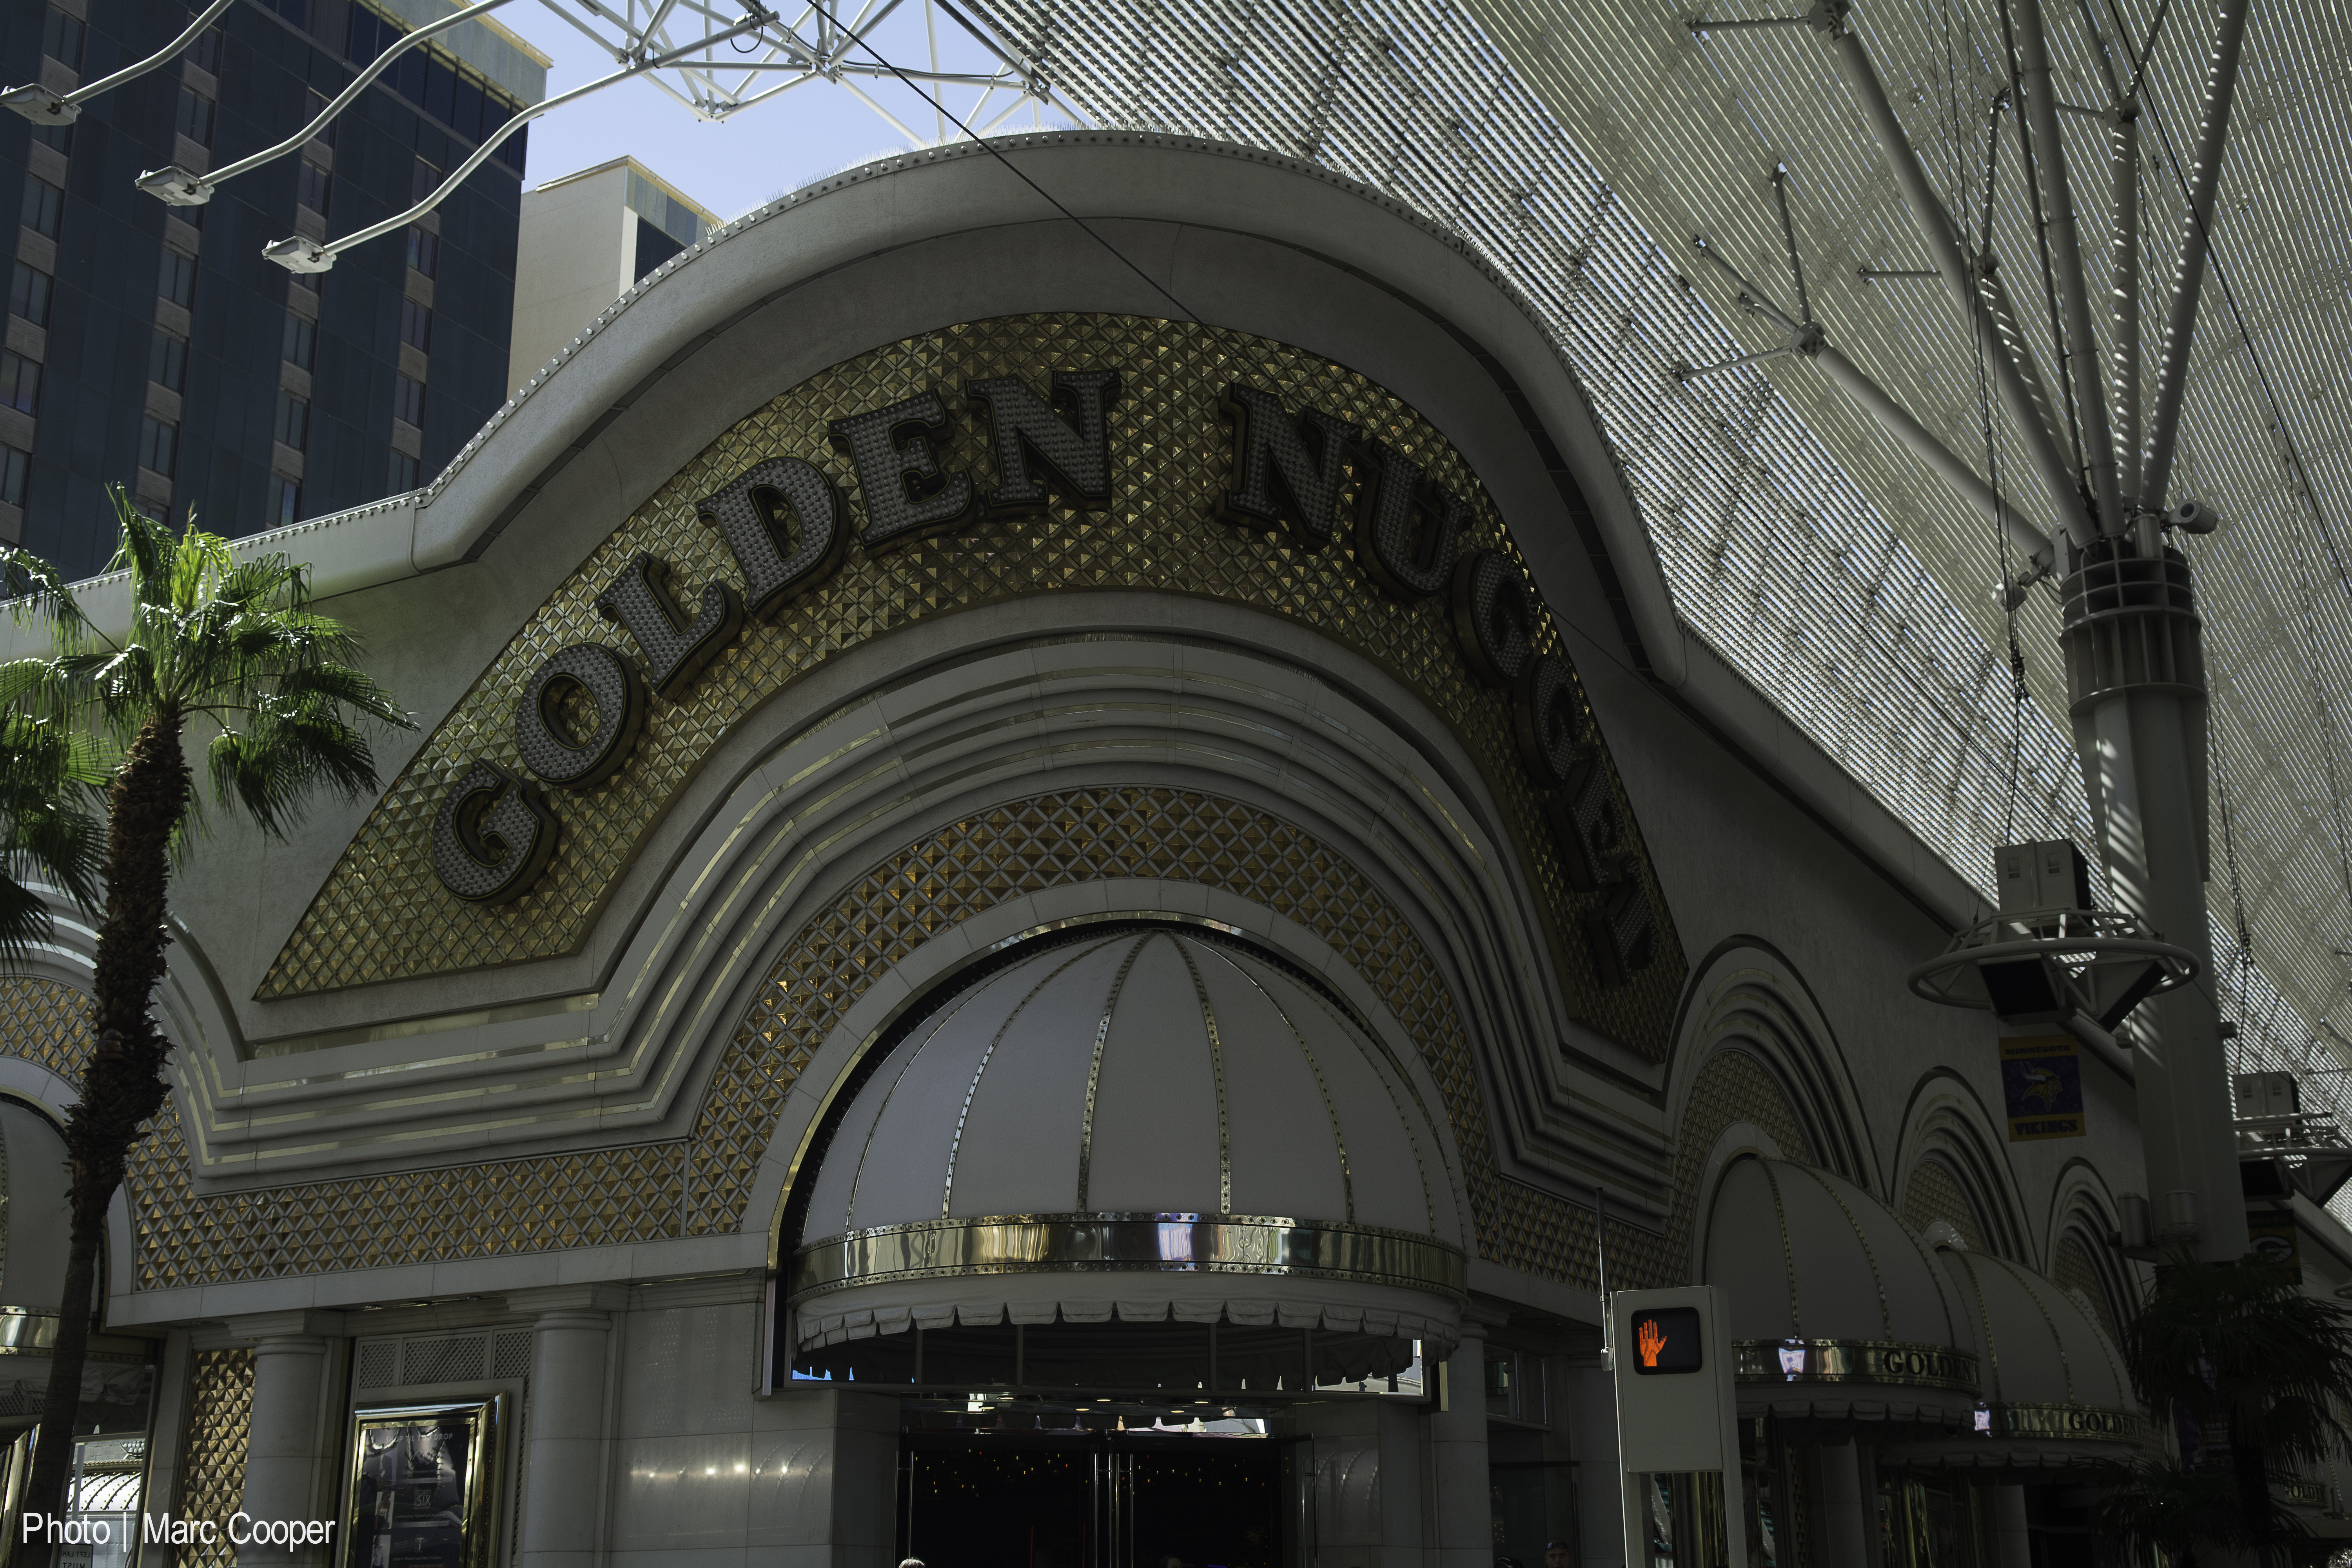
architecture, building, downtown, landmark, facade, place of worship, synagogue, lasvegas, downtownlasvegas, frrmonststreet, metropolitan area